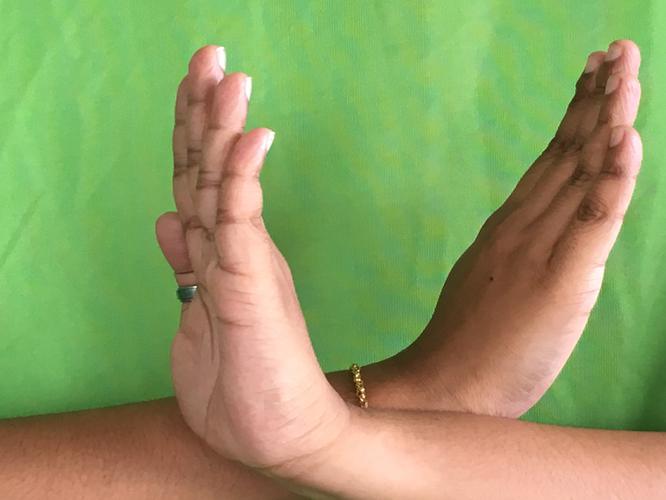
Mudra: Swastikam
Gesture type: double_hand